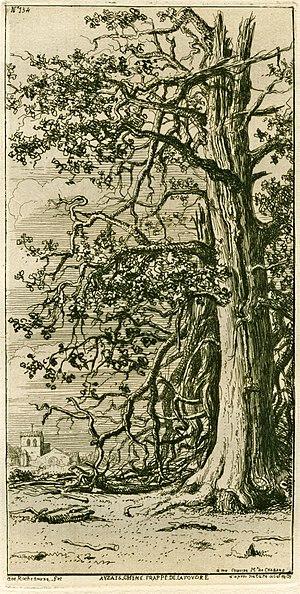
Gravure d'Octave de Rochebrune, Auzais (ex-région Poitou-Charentes), ""Chêne frappé par la foudre"" 1868. Eau-forte sur cuivre."
Étienne-Octave de Guillaume de Rochebrune dit Octave de Rochebrune, né le 1ᵉʳ avril 1824 dans le Château de Terre-Neuve, sur la commune de Fontenay-le-Comte où il est mort le 17 juillet 1900, est un militaire et un aquafortiste français.